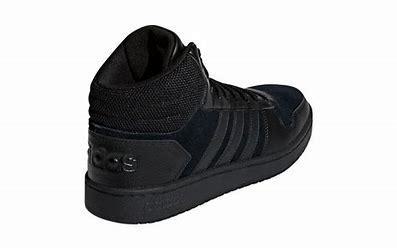
Brand: adidas
Model: NEO Hoops 2 Mid Skate